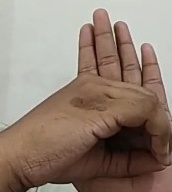
ASL sign: 0